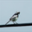
Label: bird